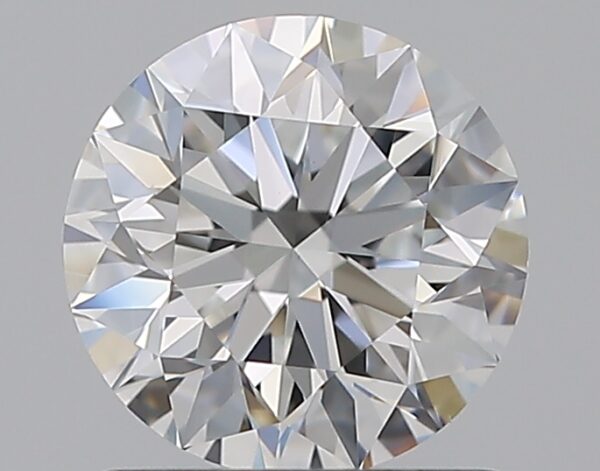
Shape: round
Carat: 1.01
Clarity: VVS2
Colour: E
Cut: EX
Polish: EX
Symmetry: EX
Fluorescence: M
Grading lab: GIA
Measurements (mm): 6.36 x 6.41 x 4.01